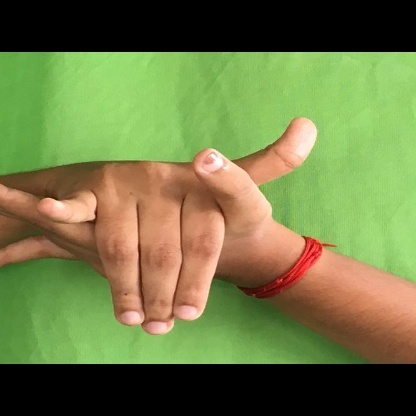
Mudra: Kurma